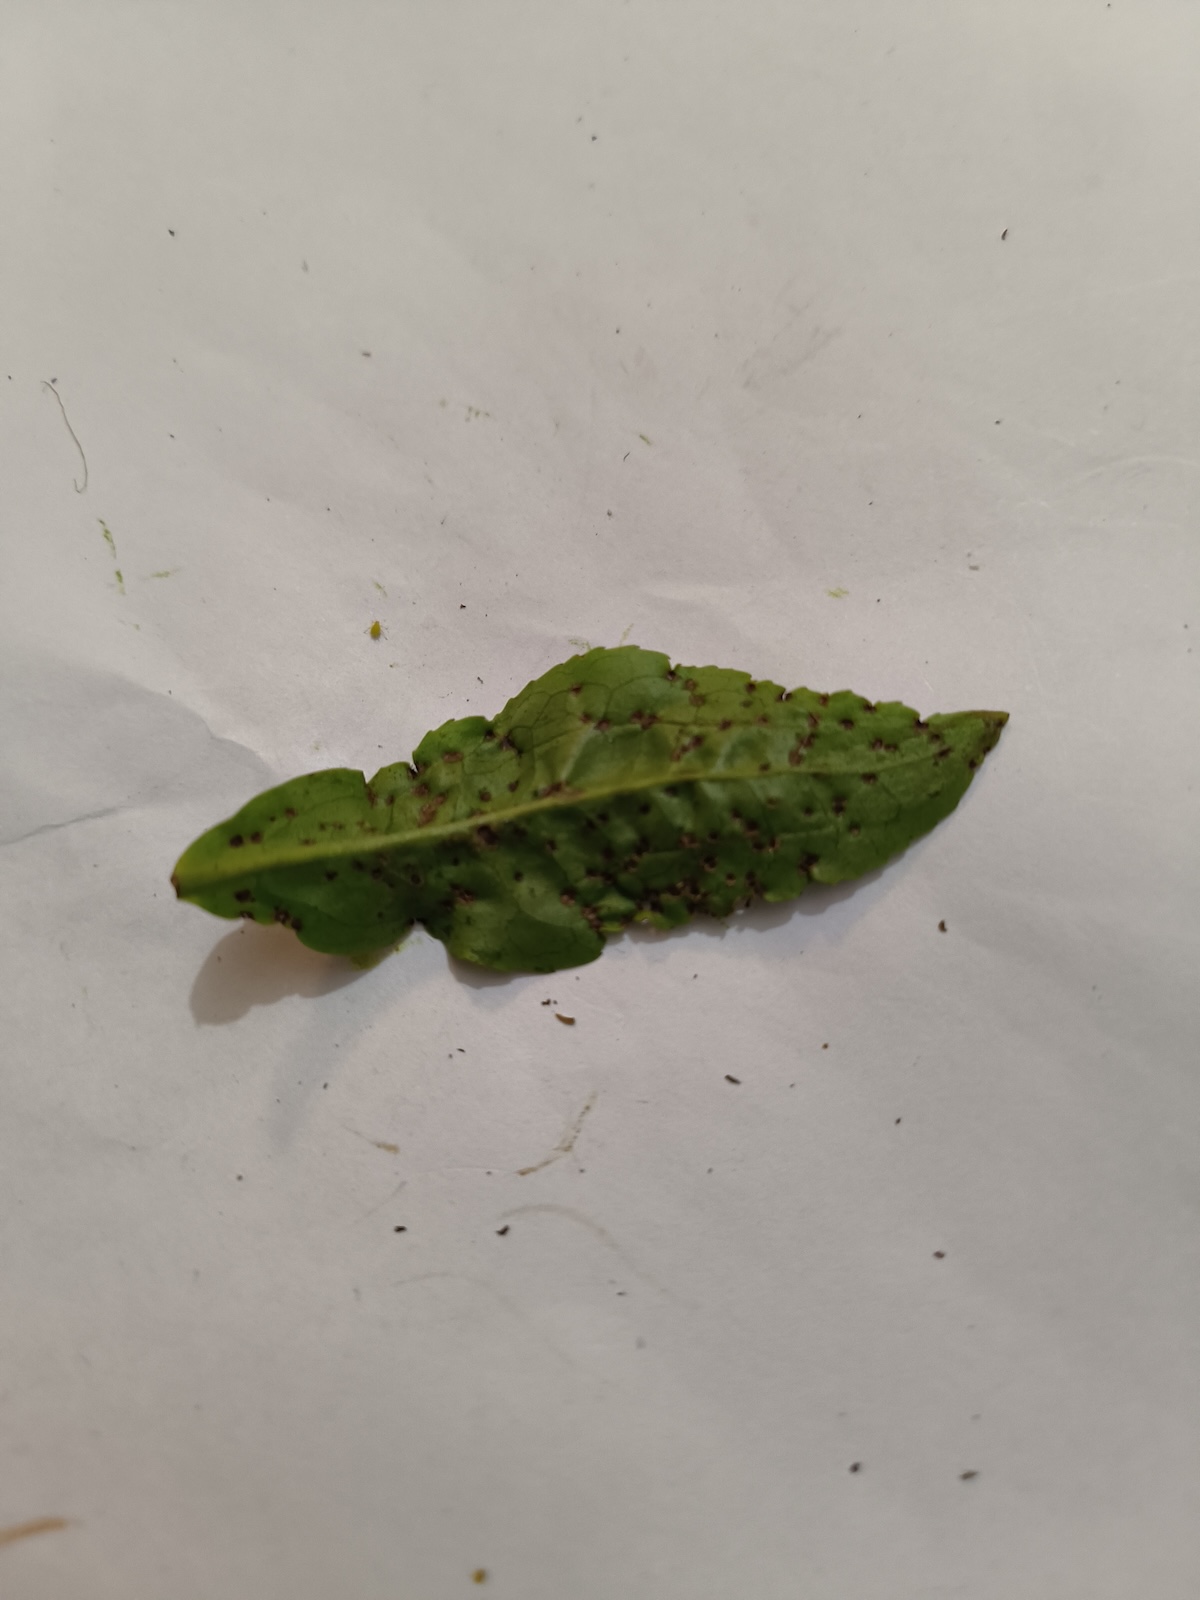
Label: Green mirid bug